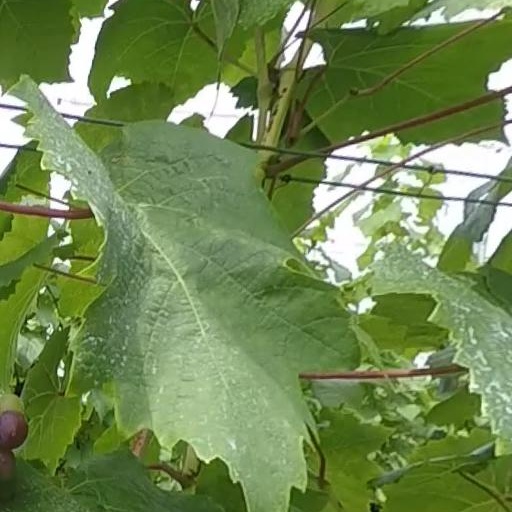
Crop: grape